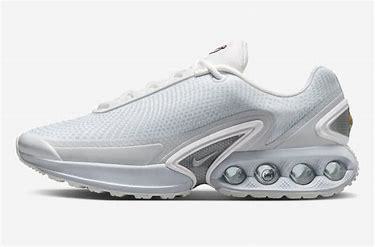
Brand: Nike
Model: Air Max DN